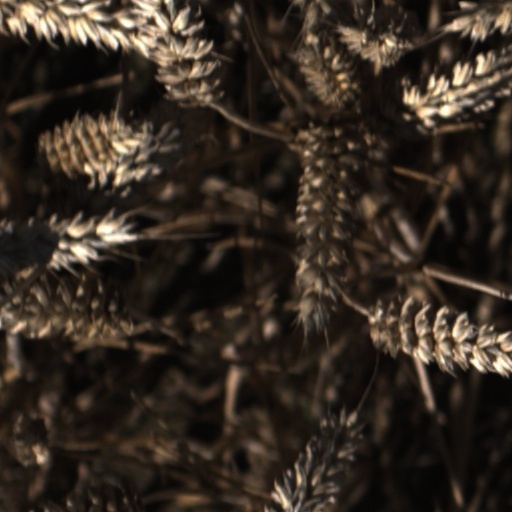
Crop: wheat